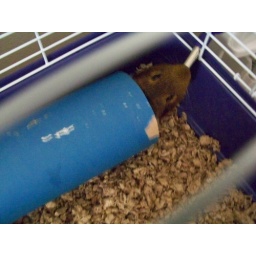
our fat, lazy guinea pig that we bought wynnie for her birthday. sitting in his tube, drinking water. silly